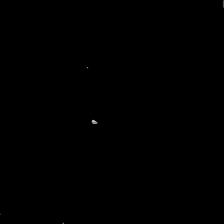
View: back
Type: Tights
Category: Ladies
Brand: H&M
Colors: Grey, Pink
Material: 100% Cotton
Pattern: Striped
Cut: Tight
Size: 122
Price range: 50-100
Recommended usage: Reuse
Description: striped tights